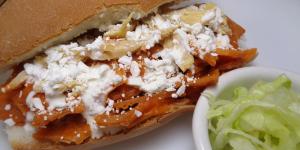
torta de chilaquiles